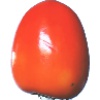
Label: kaki